Manukau

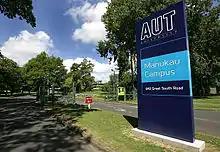
AUT South Campus entrance

The Manukau Central area was part of the largely rural area of Wiri in the early 20th century. Its transition from farmland was driven by Manukau City Council, which formed in 1965 and purchased land there in 1966 for the development of an administrative and commercial centre. The Manukau City Centre mall, now Westfield Manukau City, opened in October 1976, and the Manukau City Council administration building in 1977. Several government departments established offices in the late 1970s.